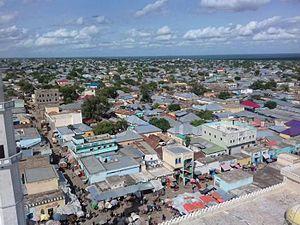
Baidoa est une ville du sud-ouest de la Somalie. Elle est la capitale de la province de Bay.